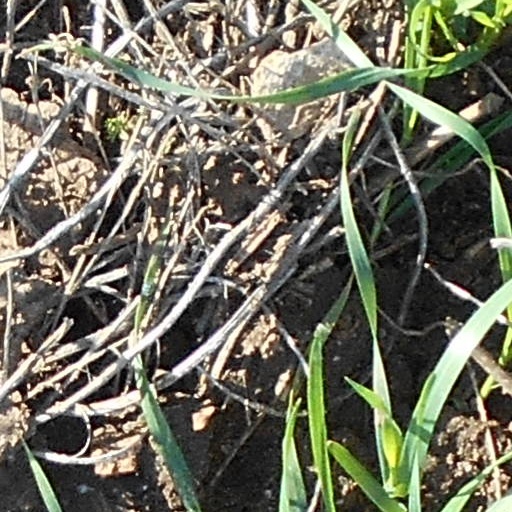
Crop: wheat